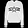
Label: Pullover